Women in music

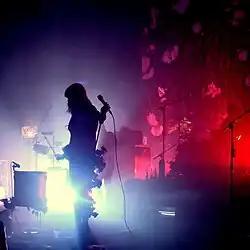
Florence and the Machine performing at the O ABC Glasgow during the band's Lungs Tour

In the 2000s, bands started using their influence to promote feminism and women in music. Bands like The Distillers, fronted by Brody Dalle, influenced the rise of street punk. St. Vincent gained traction and appeared on the cover of "Guitar World" magazine wearing a T-shirt with a bikini decal, a comment on how when women appear with guitars, they are usually minimally dressed, helping to sell the instruments. Haim, a band composed of three sisters, calls out music festivals for the lack of woman-fronted bands and the lower payment for women artists compared to male artists of the same level.